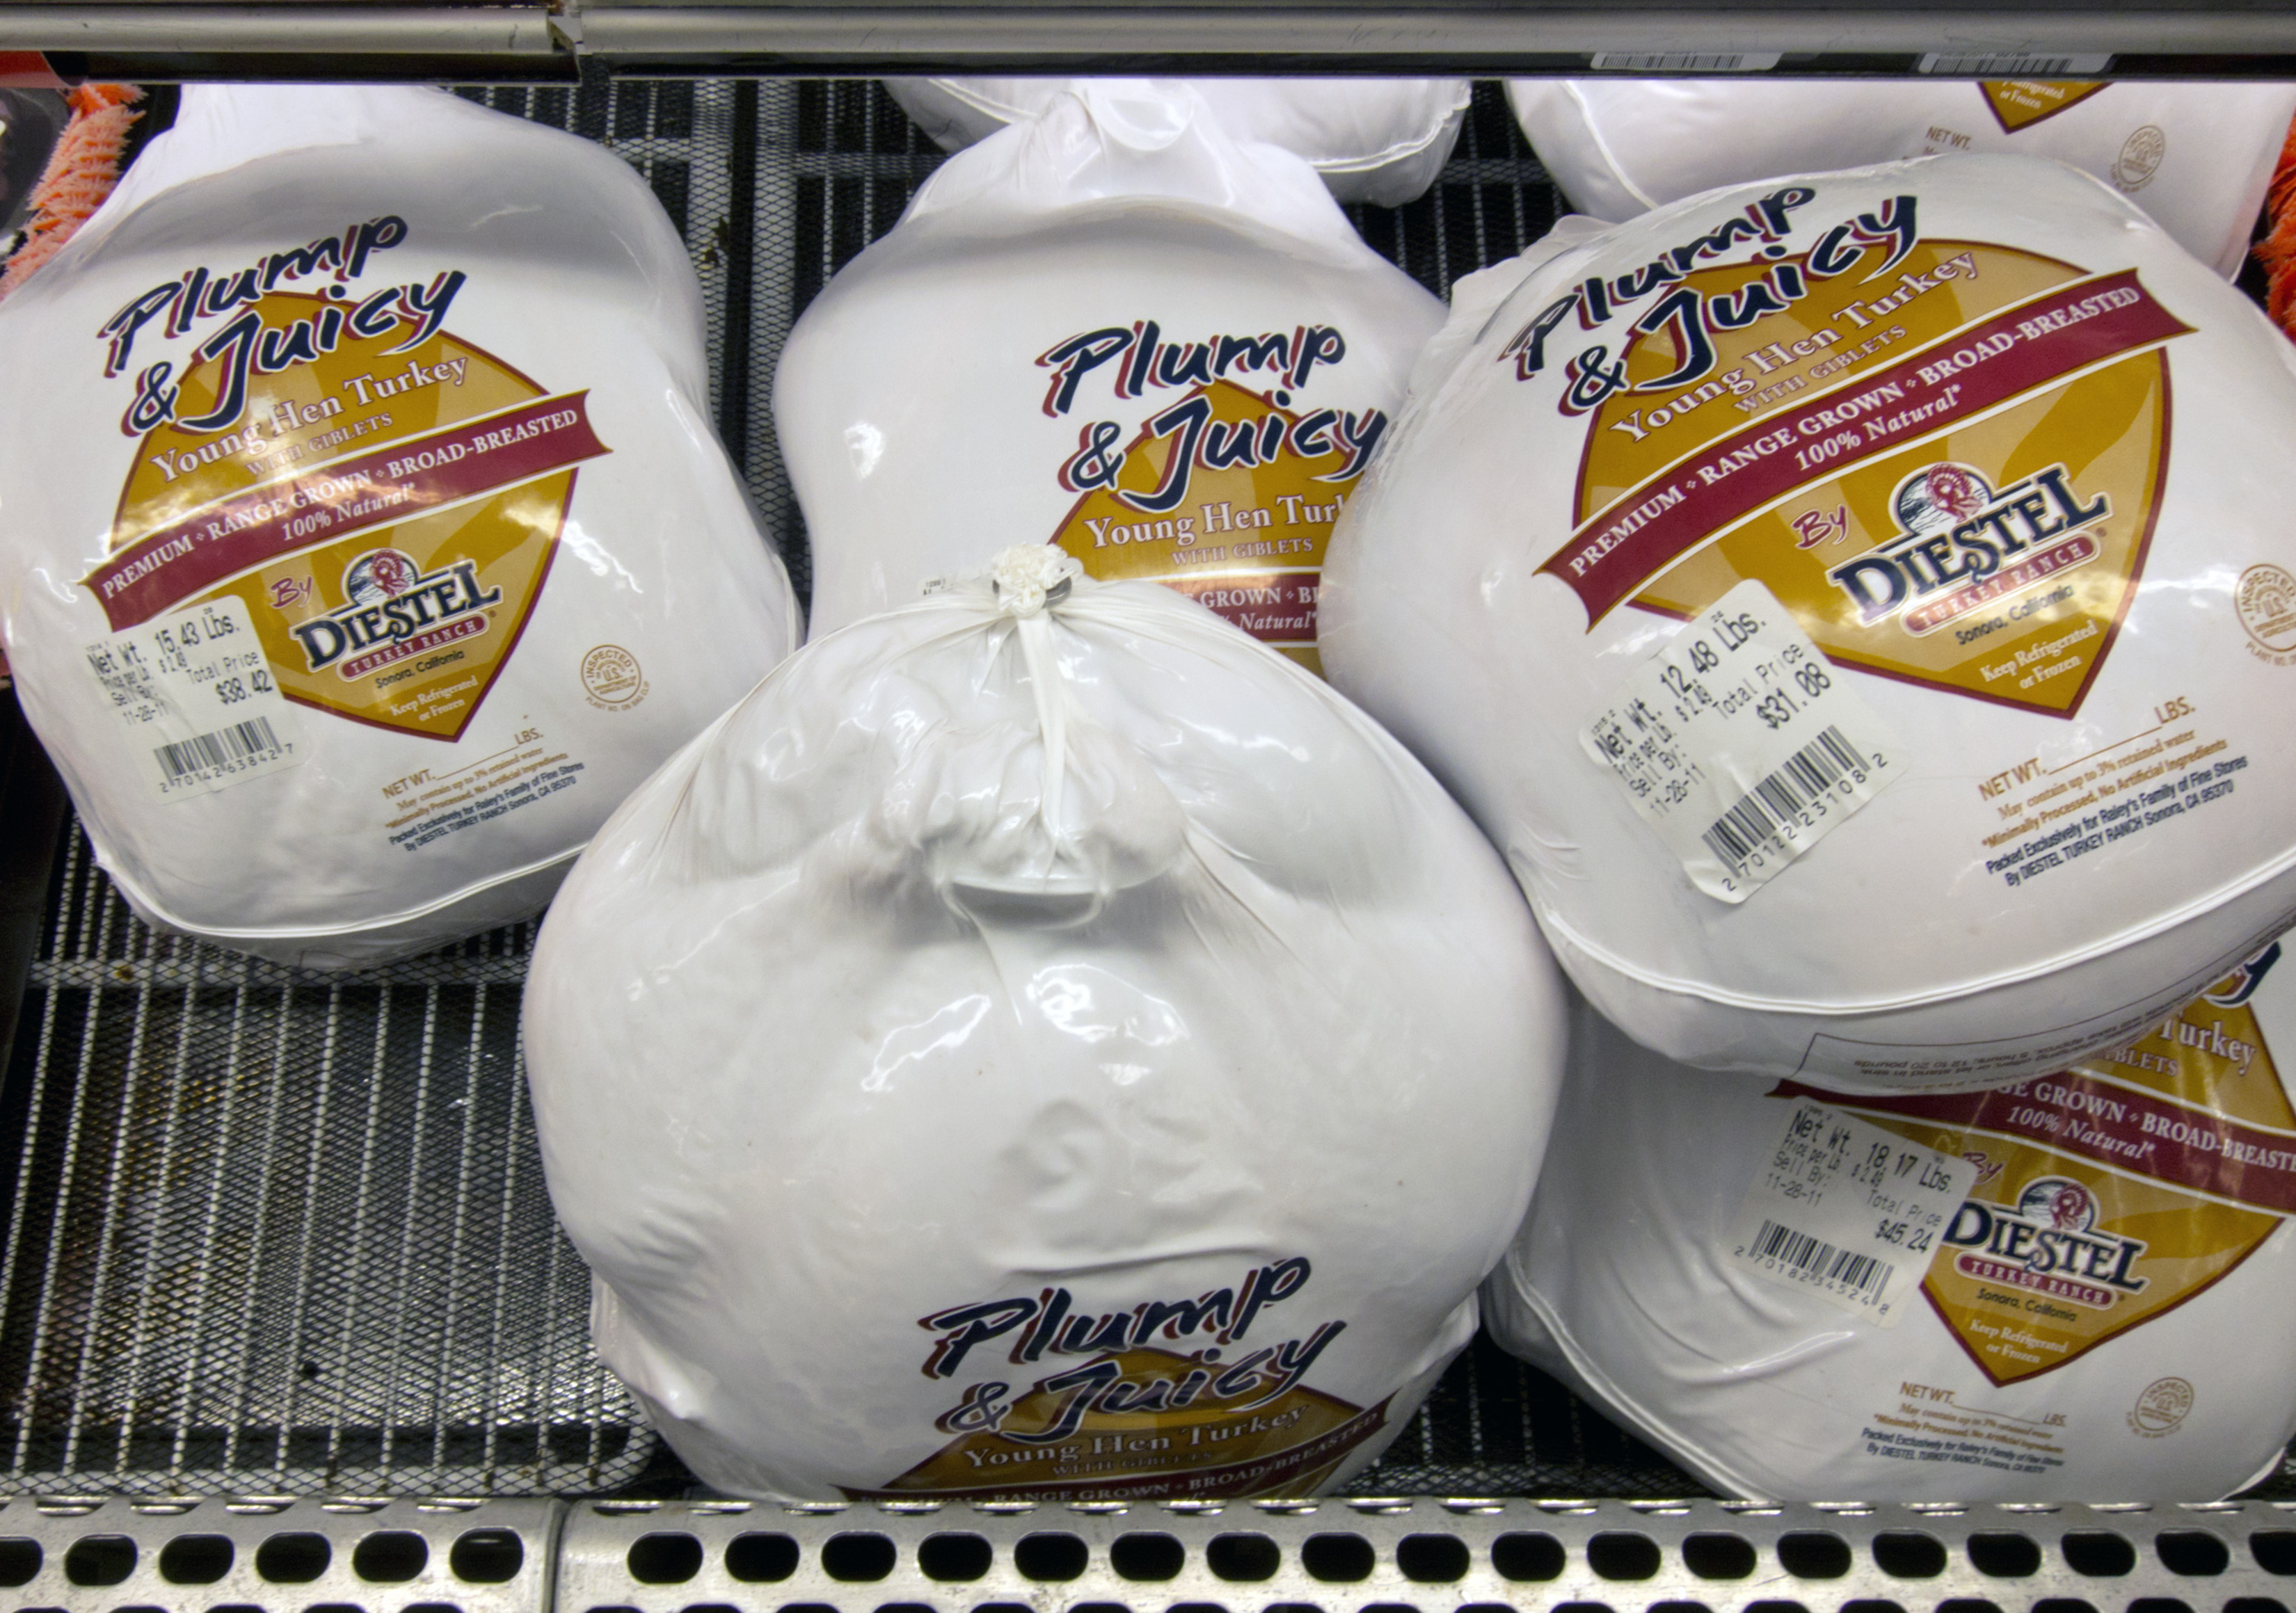
food, market, breakfast, ice cream, dessert, cream, dairy product, turkey, flavor, happythanksgiving